Canadian cuisine

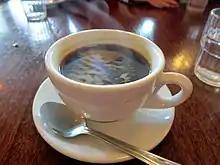
Coffee from Pronto Café in Vancouver. Canada is the 10th largest consumer of coffee in the world, consuming more coffee per capita than any other English-speaking country.

As in other countries, Canadian meals are commonly segmented accordingly to their suitability for the time of day.